Clara Kathleen Rogers

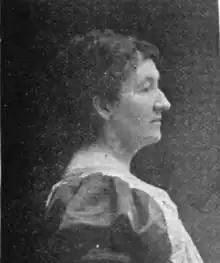
Clara Kathleen Rogers (1895)

Clara Kathleen Barnett Rogers (January 14, 1844 – March 8, 1931), was an English-born American composer, singer, writer and music educator.